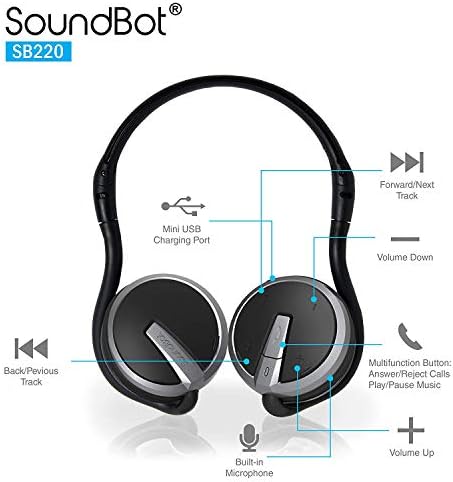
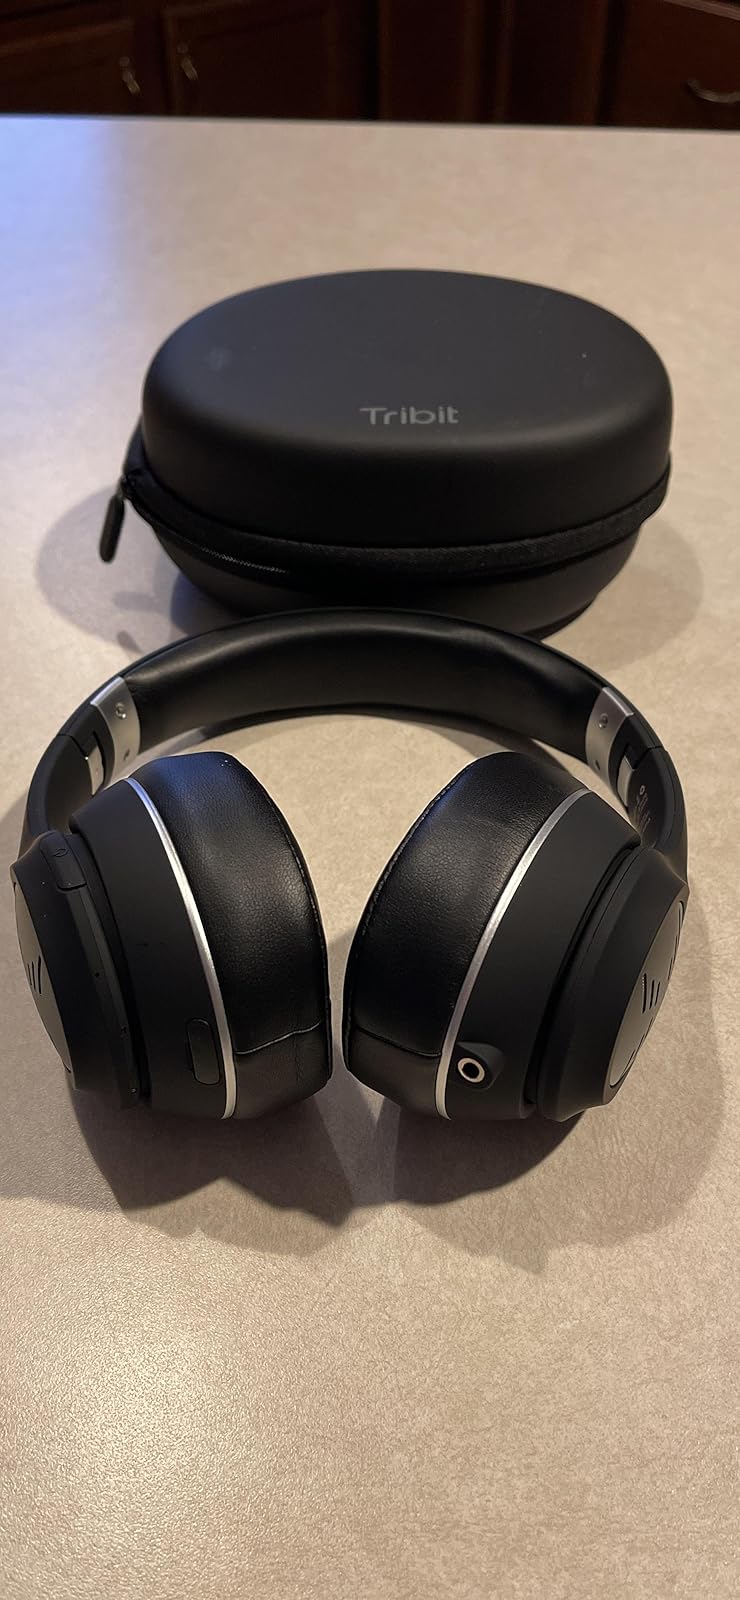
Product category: headphones
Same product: no